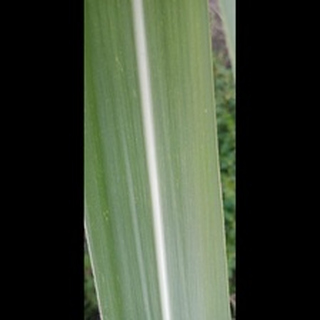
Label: healthy_sugarcane